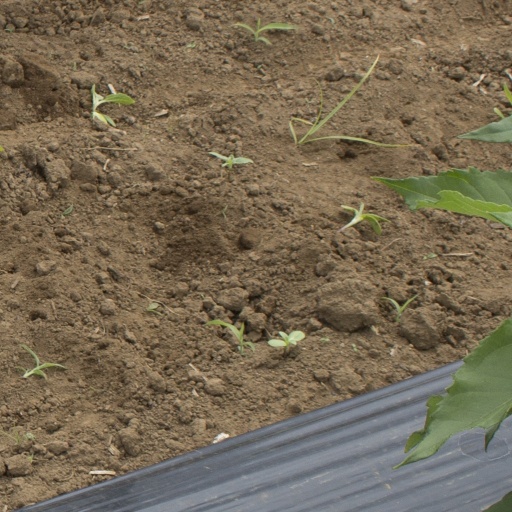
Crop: Jerusalem artichoke